Valbygård

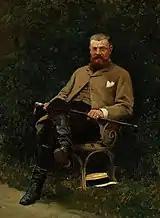
Jørgen Peter Beck painted by Otto Bache in 1909

August Willads Bech's eldest son, Jørgen Peter Bech, inherited Valbygård after his father's death in 1877. His mother, Margrethe Bech, kept Borupgård until her death in 1886. Jørgen Peter Bech was married to Caroline Charlotte Suhr, a daughter of Ole Berendt Suhr and thus a cousin on his mother's side. Bech was director of Den Suhrske Stiftelse from 1893 to 1908.